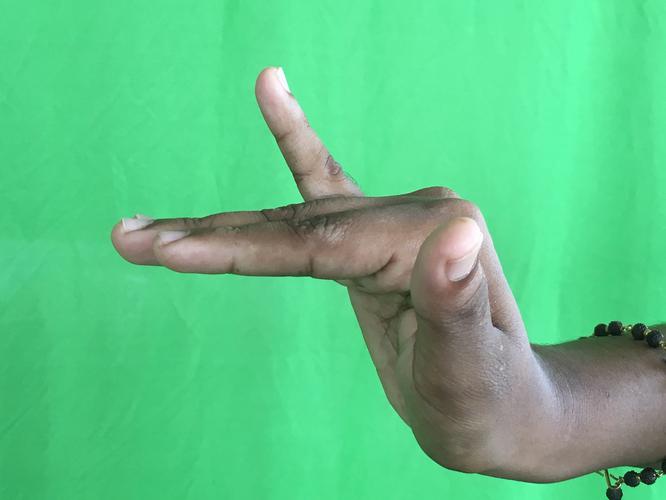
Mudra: Mrigasirsha
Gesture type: single_hand